Bad Wimpfen

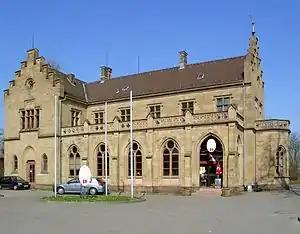
Bad Wimpfen station

One of the biggest employers in Bad Wimpfen is "Solvay Fluor GmbH" containing more than 350 employees and producing different products in fluorine chemistry, e. g. refrigerants and propellants. The biggest employer is “Lidl AG”, which is the main office of one of the biggest supermarket chains in Germany and Europe. They have about 2000 employees. Many inhabitants are working at the AUDI AG in Neckarsulm.